Albanian-Anjou Conflict

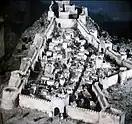
Model of Durrës Castle during the Middle Ages

Since 1362, Karl sought Durrës, which was in the possession of Duchess Joanna. The first, certainly still unsuccessful siege lasted from April 1362 until May 1363. Then, Thopia had to withdraw his troops, who were weakened by an epidemic disease.